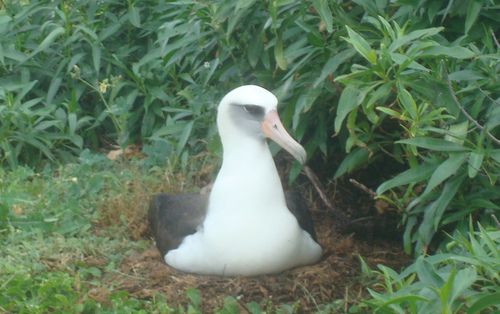
the large white bird has a long bill and long throat.
this is a white bird with grey wings and an orange beak.
a white bird with dark gray wings, gray cheek patches, black eyes and a light yellow bill.
the birds has a white overall body color with a black set of wings and light orange bill.
this is a white bird with a brown wing and an orange beak.
this is a white bird with brown wings and a light orange beak that is curved down.
this bird has wings that are black and has a white belly
this bird is white with grey and has a long, pointy beak.
this bird has wings that are black and has a white belly and long neck
this bird has a really long orange bill that curves downward, with a white breast.
Species: Laysan Albatross